The Transporter

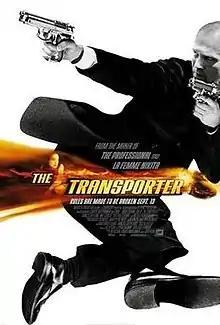
Theatrical release poster

The Transporter (French: Le Transporteur) is a 2002 English-language French action film directed by Corey Yuen from a screenplay by Luc Besson and Robert Mark Kamen. It is the first installment in the "Transporter" franchise and stars Jason Statham in the title role, alongside Shu Qi, François Berléand and Matt Schulze. In the film, Frank Martin, a British mercenary driver living in France, finds himself involved in a human trafficking plot.